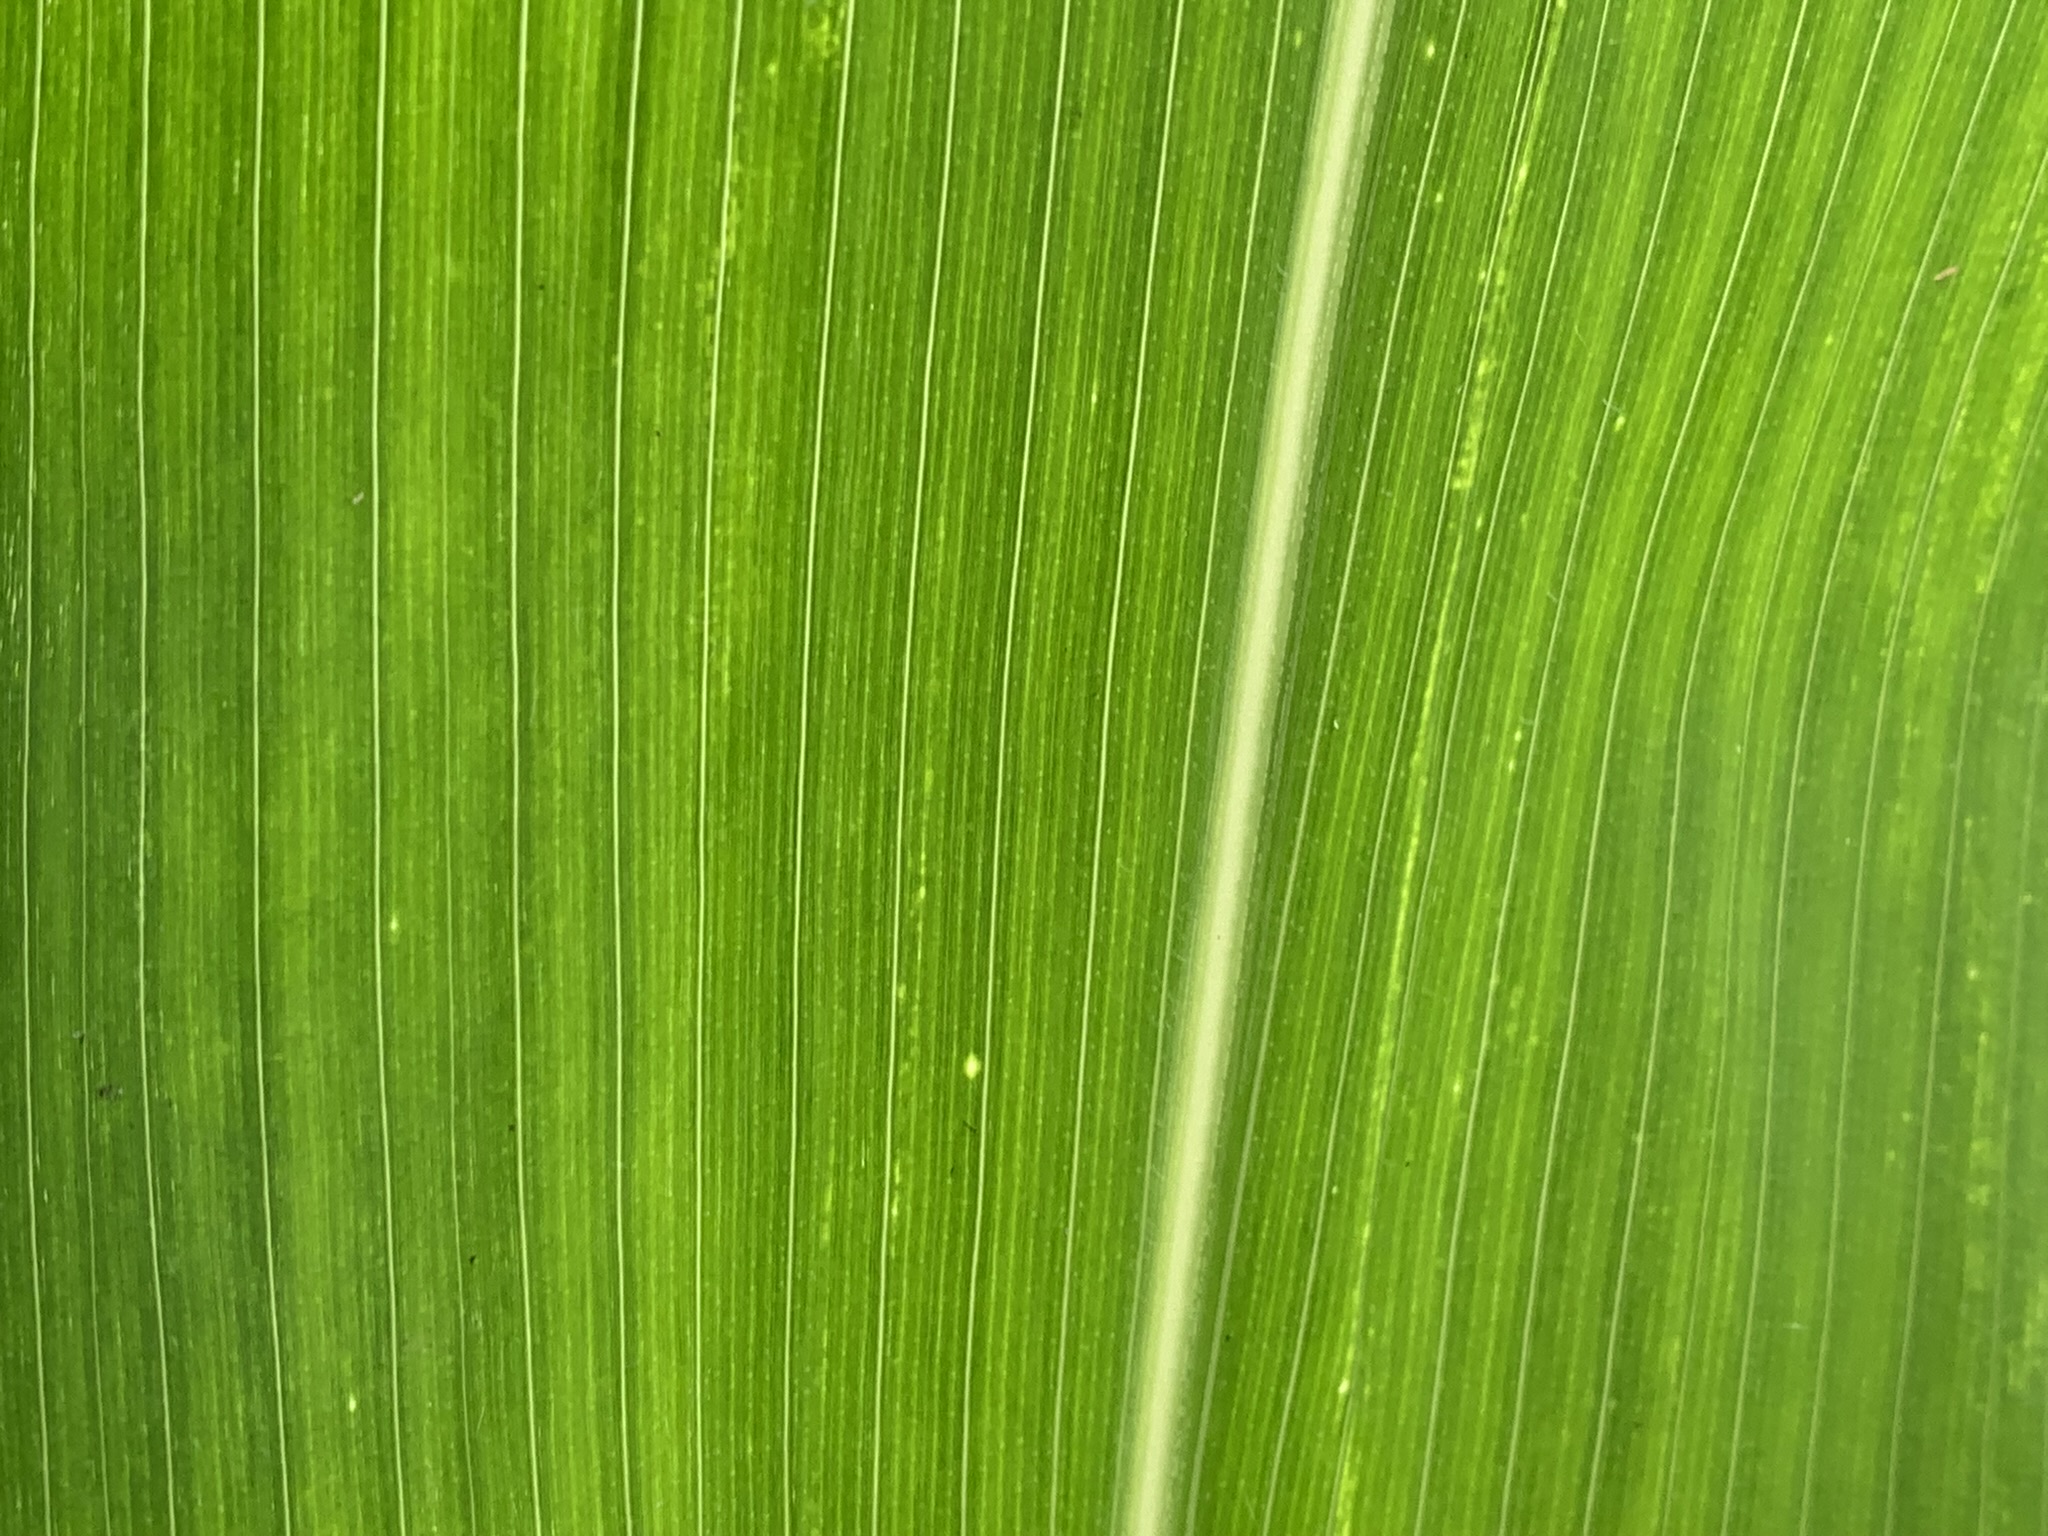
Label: Healthy